History of the University of Texas at Arlington (1917–1965)

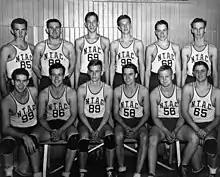
NTAC men's basketball team, 1944

After the United States entered World War II in 1941, NTAC experienced a major decline in enrollment and saw many faculty members leave to serve in the war, which forced the college to retool its course offerings. While female enrollment stayed steady at about 300 students per year throughout the war, male enrollment dropped precipitously by 47% from 1941 to 1945. During 1944–45, total enrollment had fallen to 1,041 students, down 782 from four years previously. The Davis administration tried to slow the decline in enrollment by recruiting more female students as well as male students under 18 years old. During the war, full-time faculty fell from 77 to 53, while those who remained on campus were required to take a loyalty oath. Courses changed due to the war as well, with new offerings in subjects such as aerial photography and camouflage along with a new flight training program, one of only 13 at colleges or universities that was conducted by the Civil Aeronautics Authority. Women were allowed to take engineering classes for the first time beginning in 1943 while NTAC's ROTC cadets learned commando techniques, Japanese, and jujutsu. In 1943, NTAC was designated as a Navy V-12 instructional center, and during 1944 and 1945 there were four Navy and three Marine platoons assigned to campus. A women's rifle team was also created during the war years.